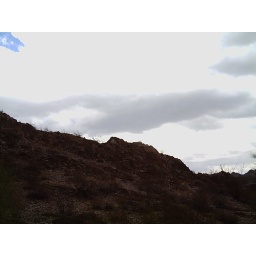
and more rocks and clouds and that's about all you'll find in the desert during a thunder storm